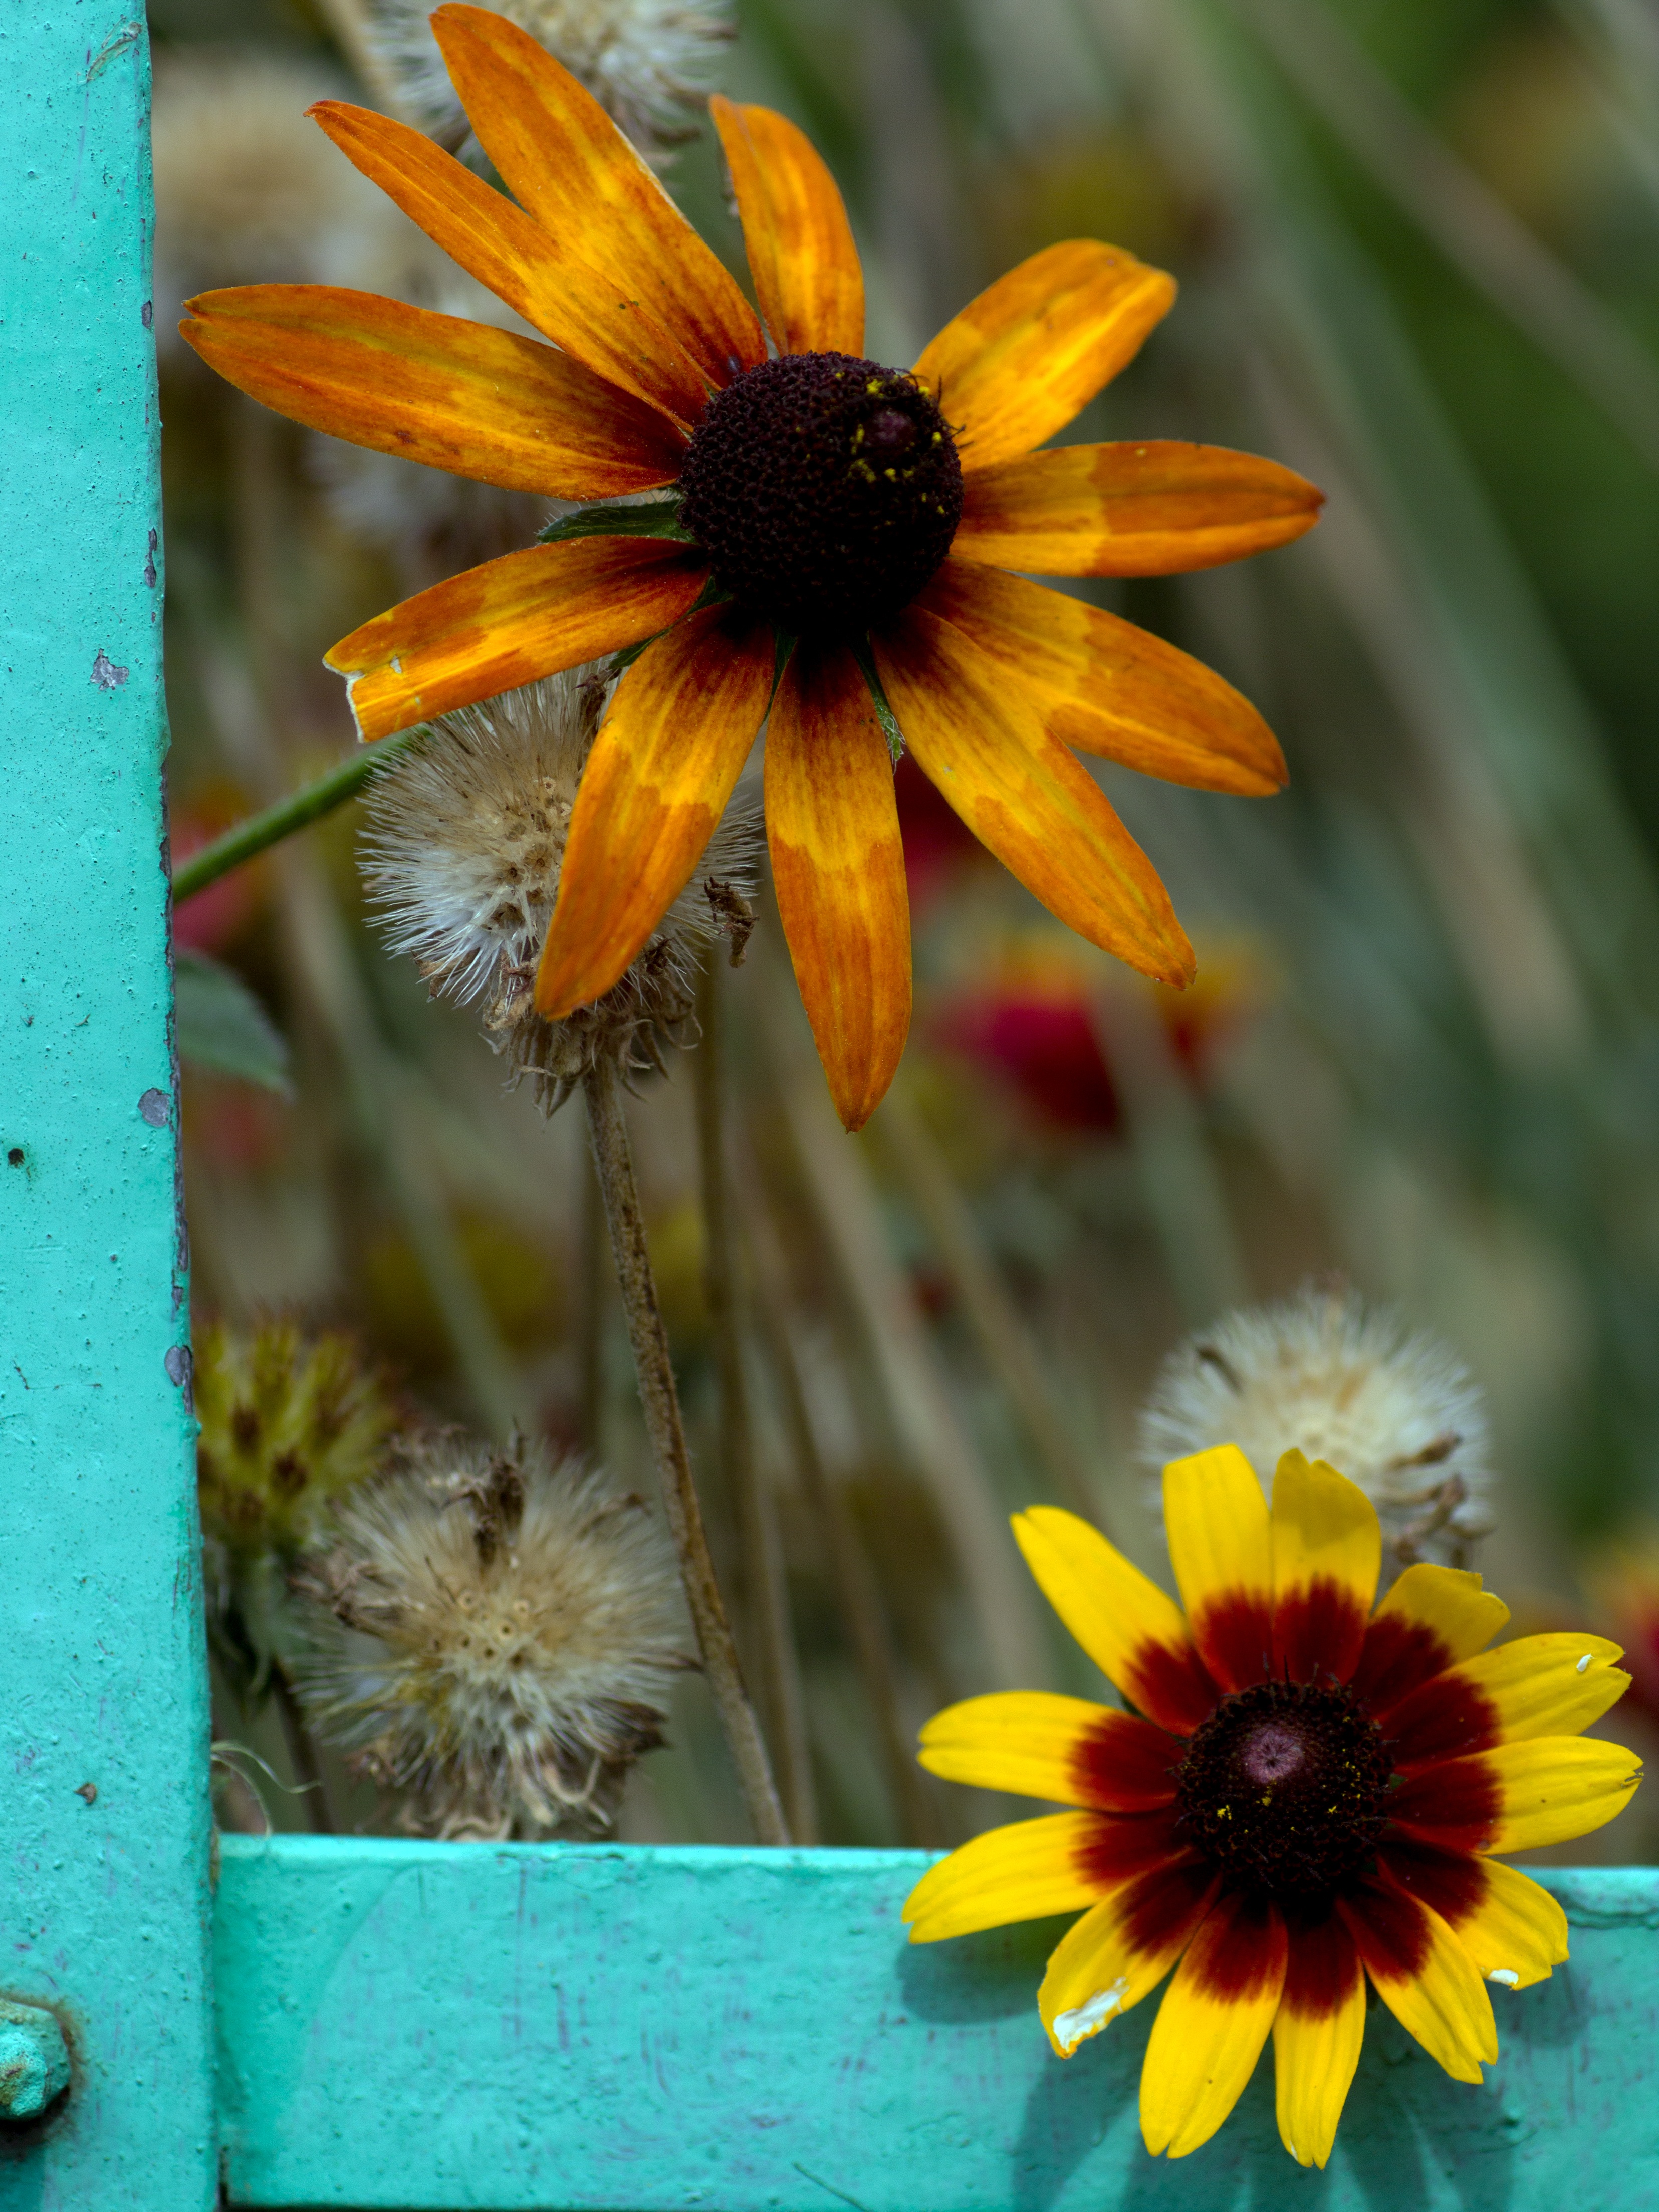
nature, fence, plant, leaf, flower, petal, herb, autumn, botany, yellow, garden, flora, fauna, wildflower, flowers, close up, sun hat, nectar, macro photography, flowering plant, daisy family, ordinary sonnenhut, plant stem, land plant